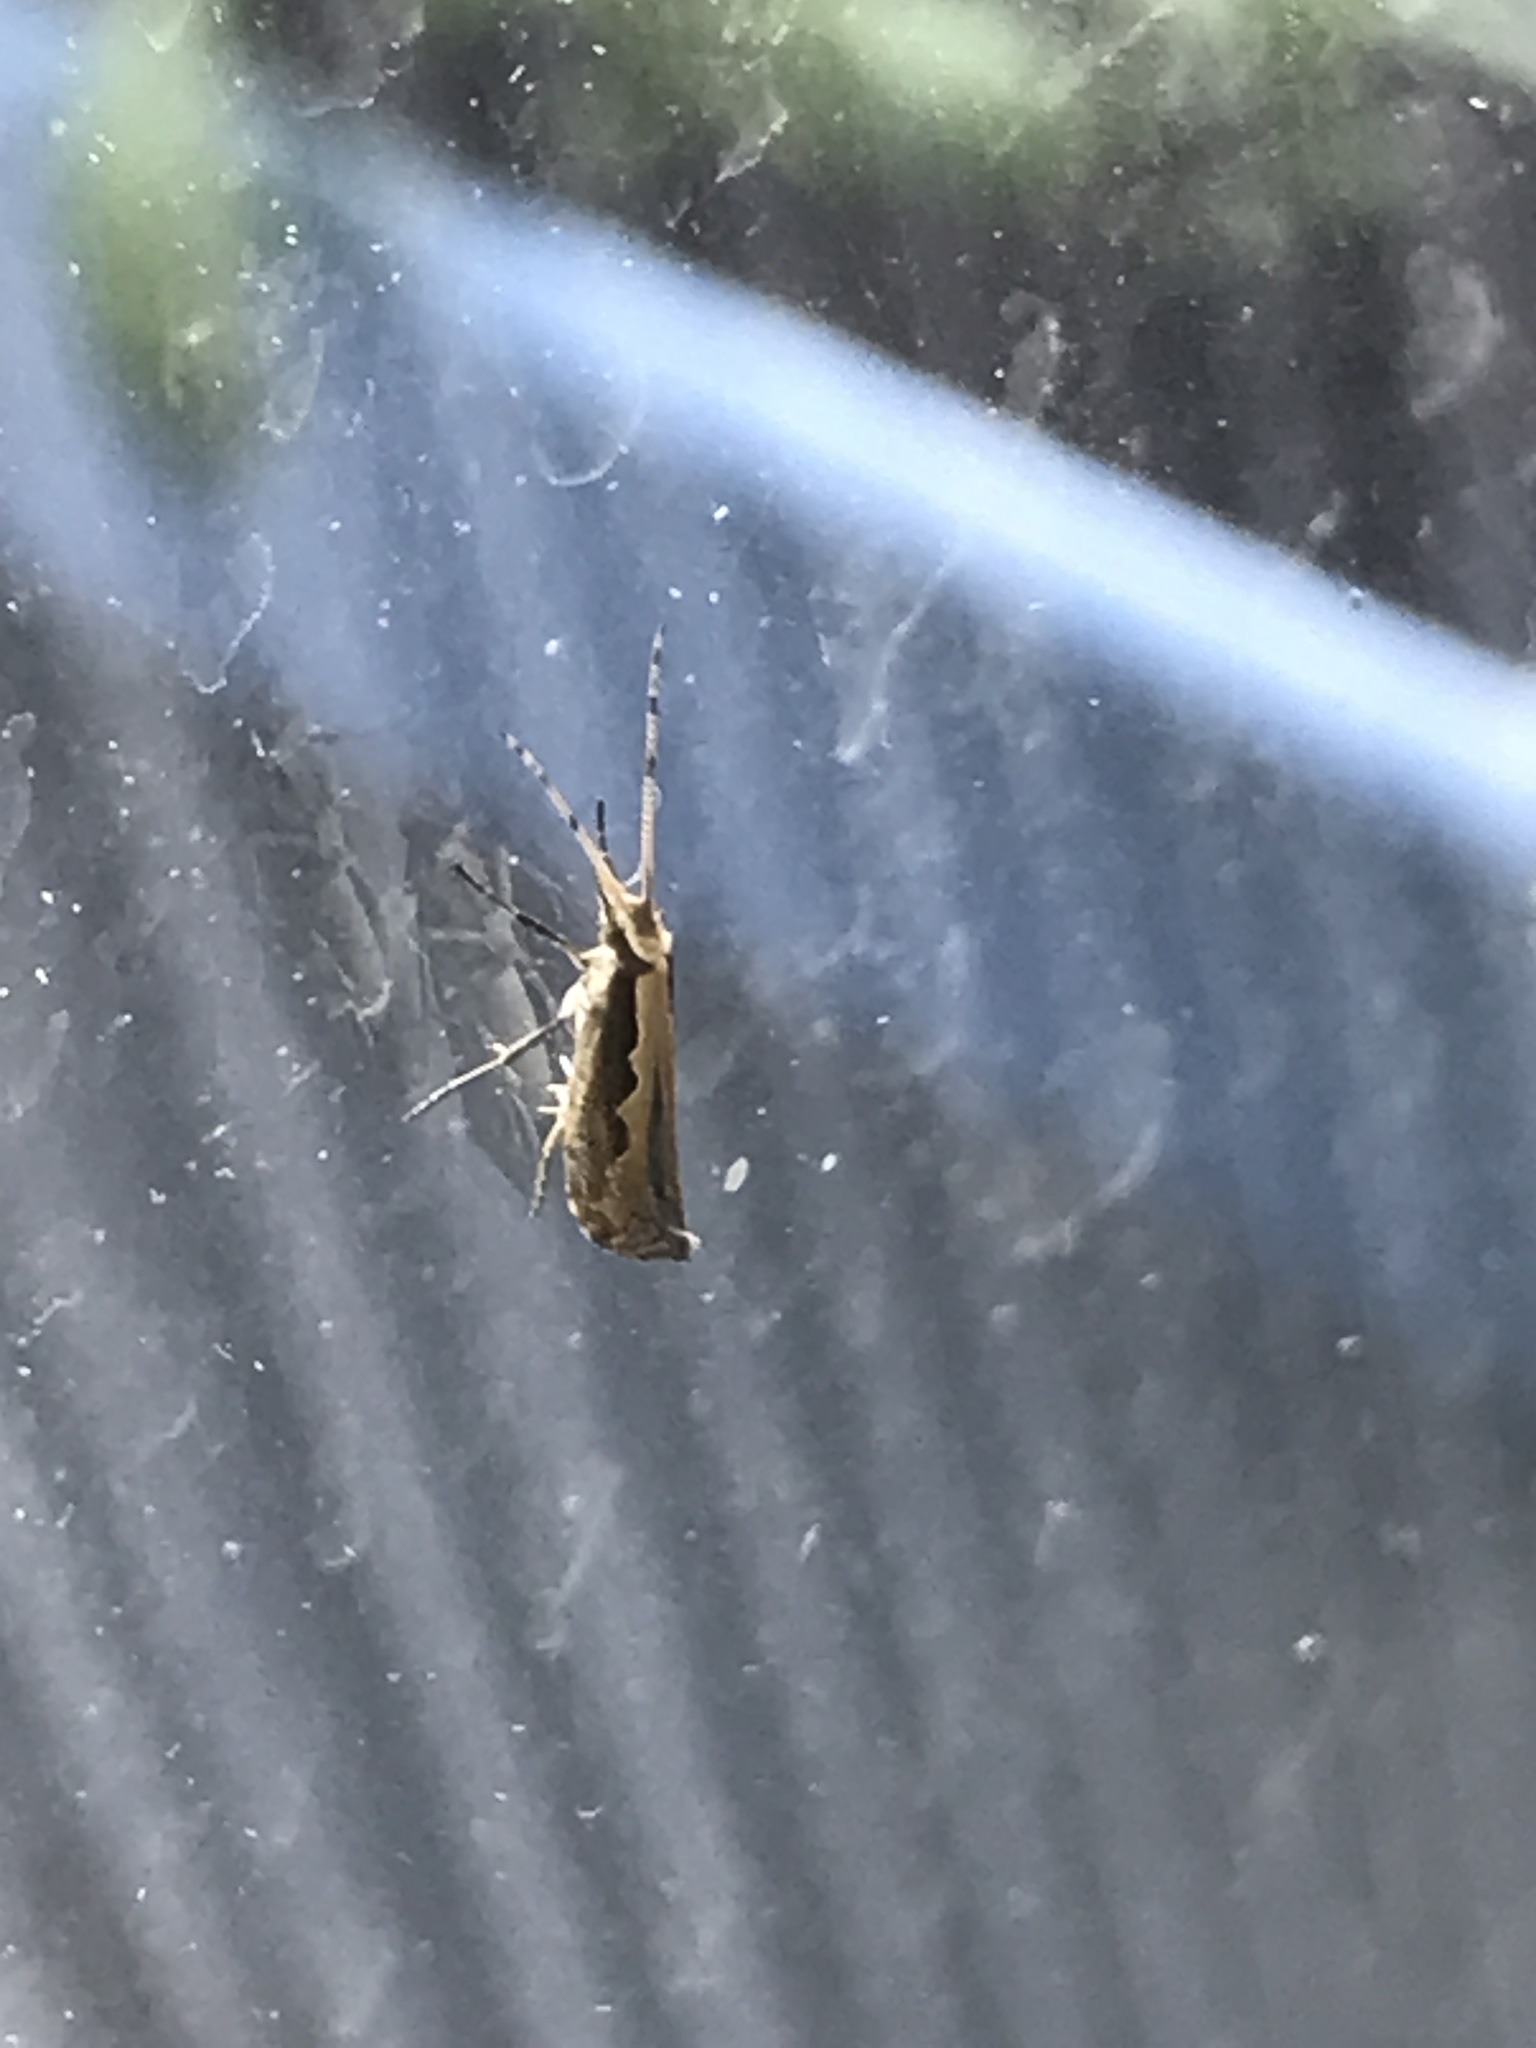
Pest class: diamondback_moth